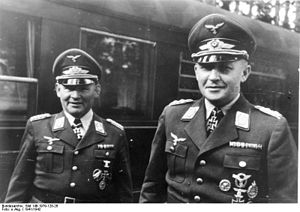
Kurt Student
Kurt Student (højre) og Hermann-Bernhard Ramcke (venste) (1941/42)
Kurt Student var en tysk general, der i 1938 skabte Tysklands første faldskærmsbataljon. Det var hans faldskærmstropper – den 7. faldskærmsdivision – der blev anvendt i 1940 i Norge, Belgien og i Holland, og hans tropper spillede en afgørende rolle i invasionen af Kreta, men tabene her var så store, at Hitler blev skræmt fra at bruge luftlandsætning i større skala herefter.